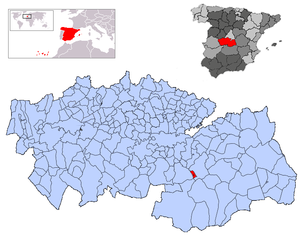
Manzaneque est une commune d'Espagne de la province de Tolède dans la communauté autonome de Castille-La Manche.